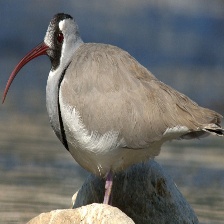
Species: IBISBILL
Scientific name: IBIDORHYNCHA STRUTHERSII